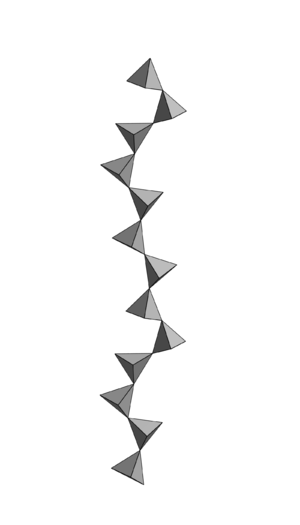
La pyroxferroïte est un minéral de la famille des silicates, de formule SiO₃. C'est un minéral métastable dans les CNTP ; sa décomposition peut s'étaler sur plusieurs millions d'années. C'est l'un des trois minéraux découverts sur la Lune, avec l'armalcolite et la tranquillityite.